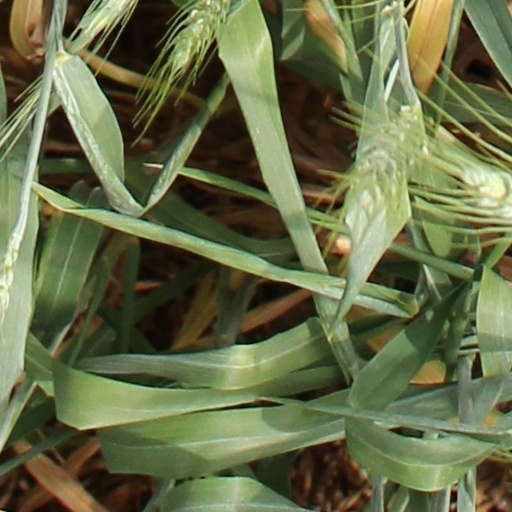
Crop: wheat